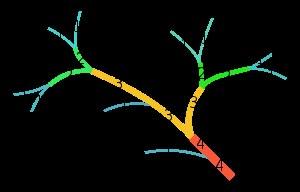
Un barrage de castors est un barrage naturel, construit en travers d'un petit cours d'eau par des castors. Il lui permet de conserver de l'eau en été et de protéger son gîte contre les prédateurs, et aussi de garantir un accès facile aux provisions de branches stockées sous l'eau comme réserve hivernale de nourriture.
On désigne par cours d'eau tout écoulement terrestre d'eau liquide entre une source et une embouchure avec un débit à module supérieur à zéro. Ce flux d'eau est souvent continu mais il peut être temporaire sur une assez longue durée. Le lieu de cet écoulement est un chenal, généralement naturel. S'il est artificiel, on emploie plutôt le terme « canal ». Un cours d'eau peut être souterrain, et — là où le lit du cours d'eau est un substrat percolant — il peut être lié à des compartiments sous-fluviaux. Il existe quelques cours d'eau sans source.
La liste des cours d'eau de Seine-et-Marne présente les principaux cours d'eau traversant pour tout ou partie le territoire du département français de Seine-et-Marne dans la région Île-de-France. Plus de 1 100 cours d'eau sont recensés en 2014 dans le référentiel national BD Carthage sur le territoire départemental.
Fleuve est un terme ambigu en français, où il désigne :
Le nombre de Strahler d'une arborescence est une mesure numérique de sa complexité de branchements.